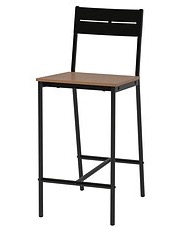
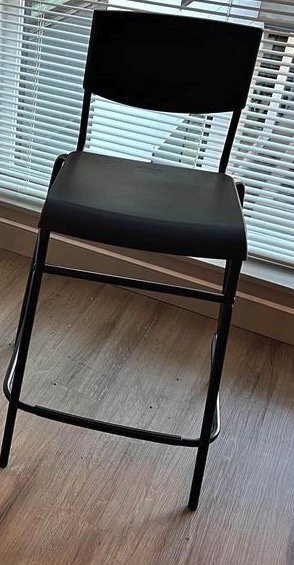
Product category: stool
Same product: no